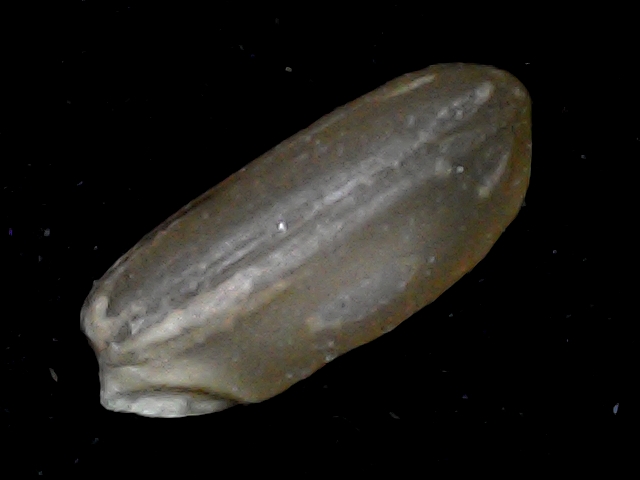
Rice variety: BD76